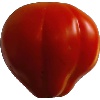
Label: Tomato 1